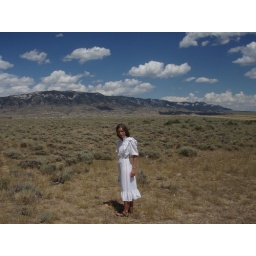
beccy in white dress